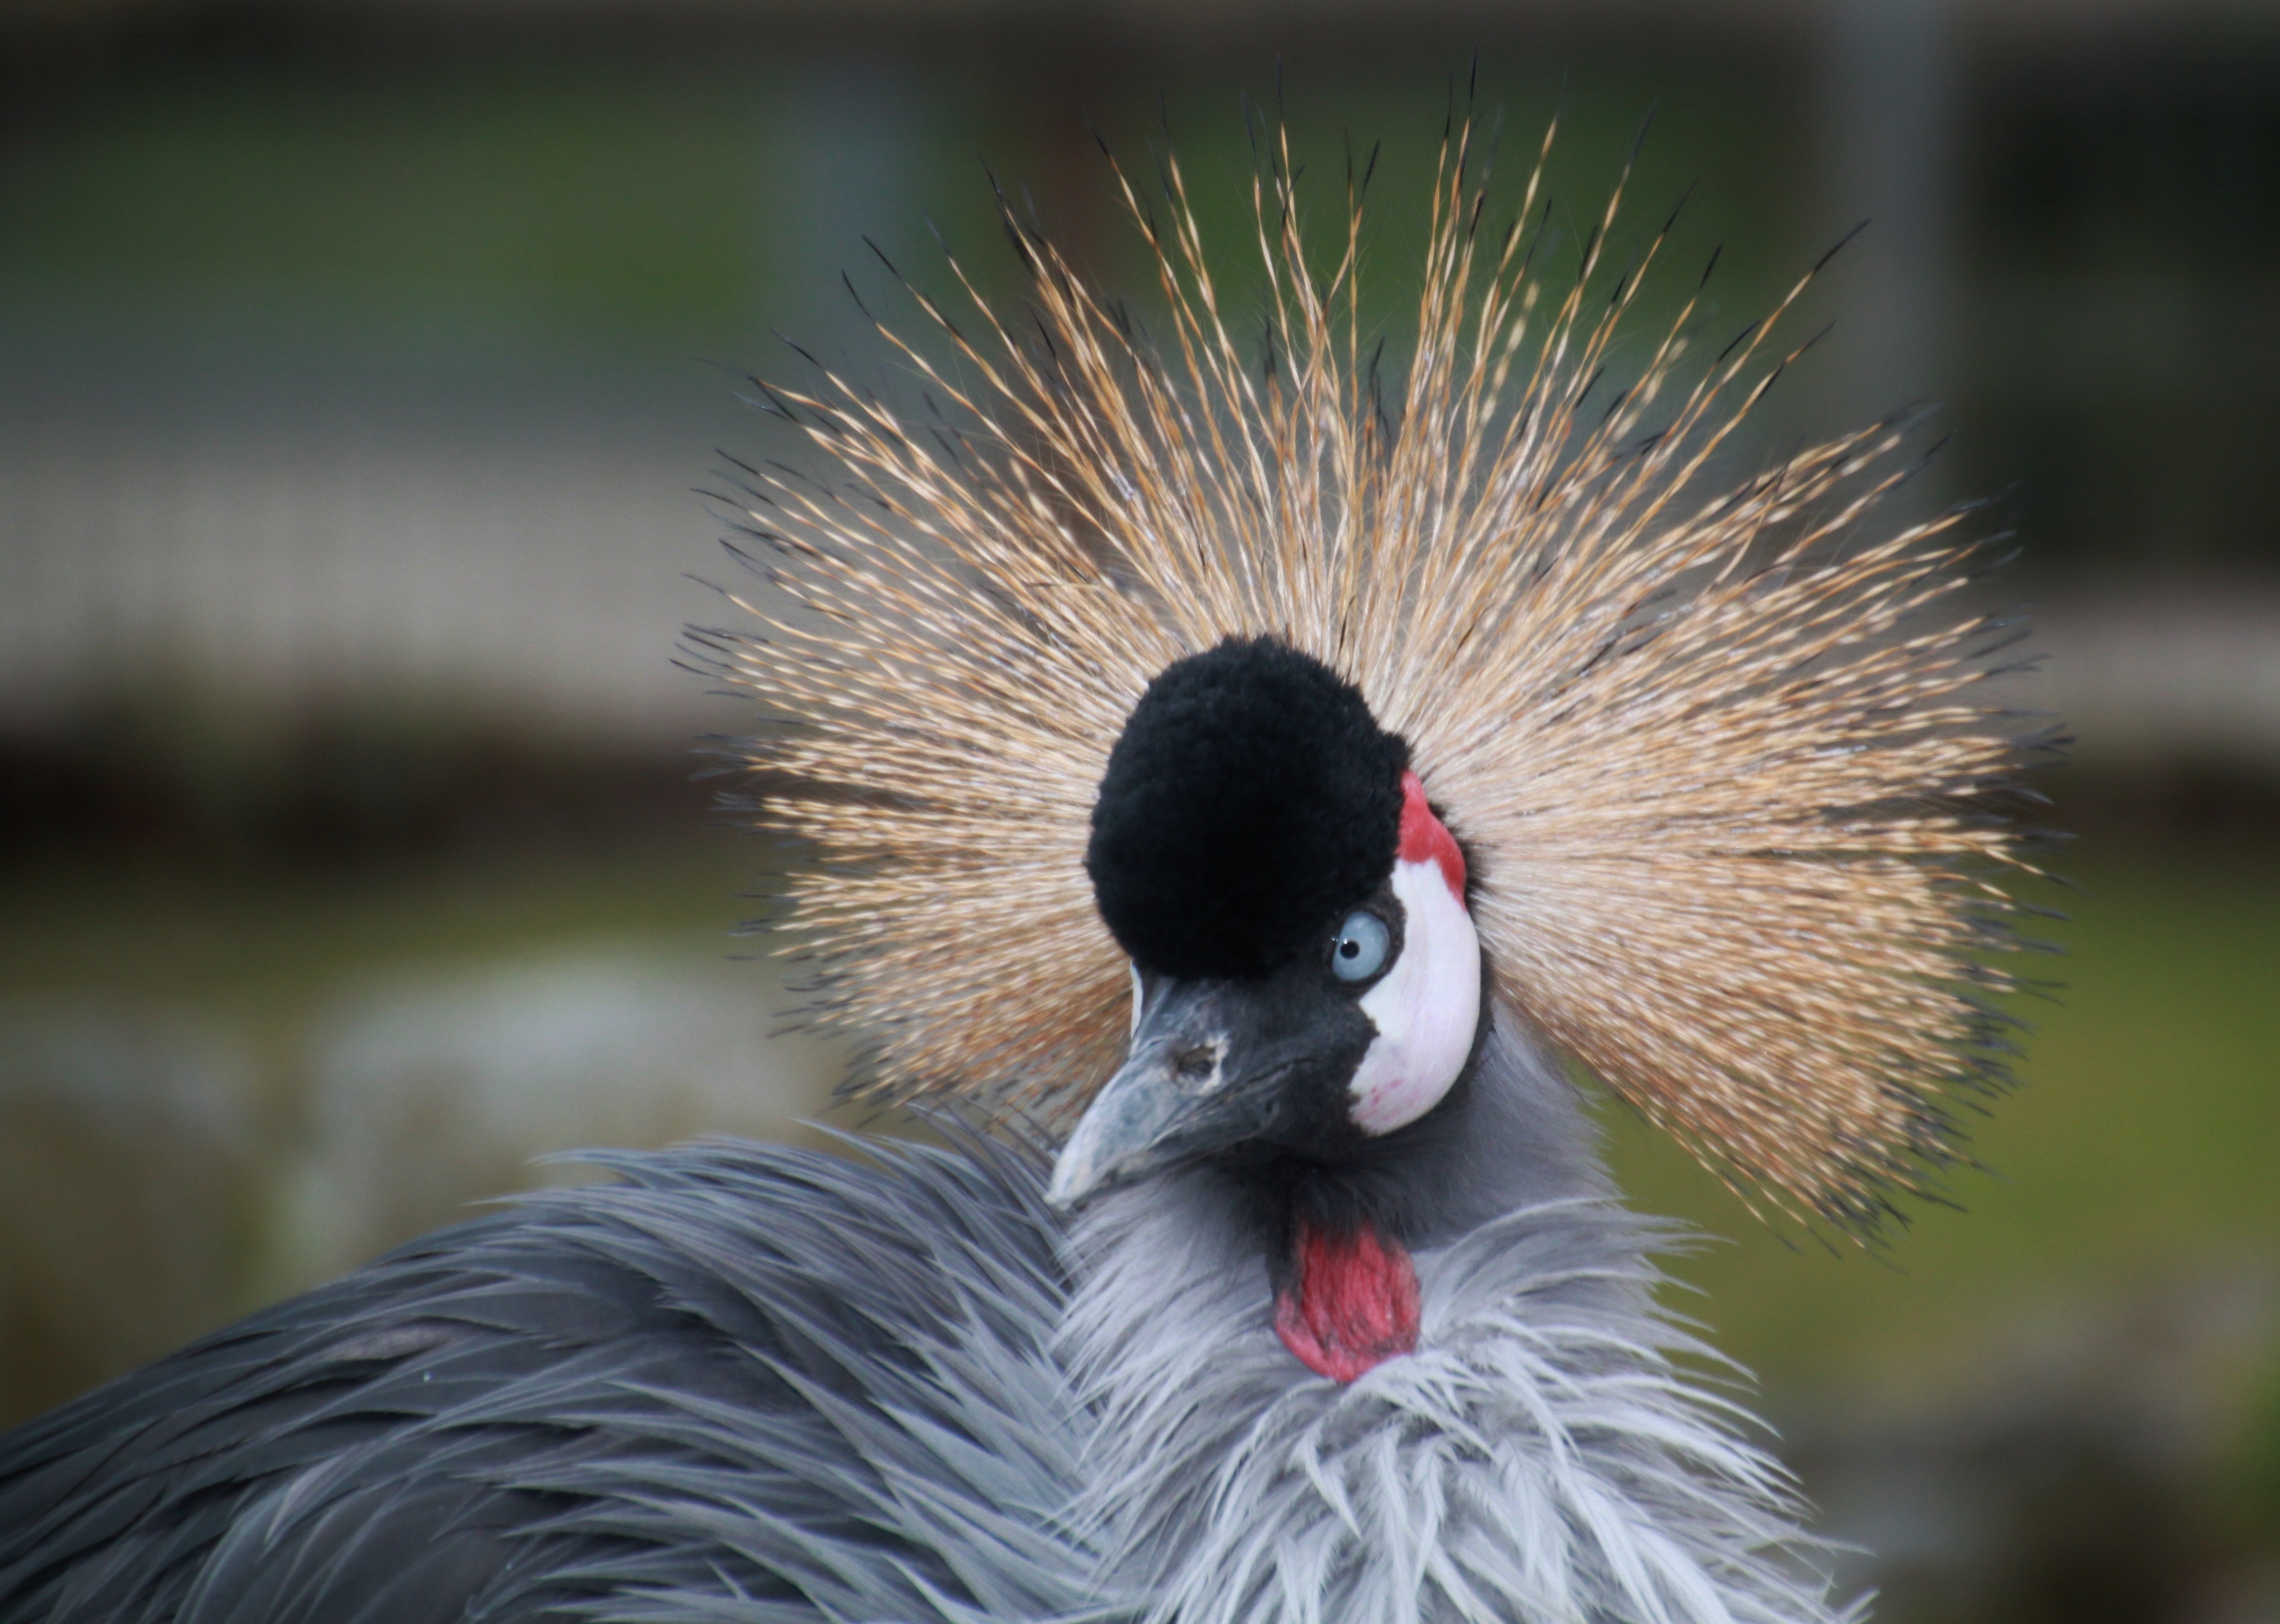
nature, bird, view, animal, wildlife, portrait, spring, beak, colorful, close, feather, fauna, plumage, blue eye, close up, animals, head, vertebrate, creature, crane, bill, exotic, animal world, spring dress, exot, pride, animal portrait, grey crowned crane, headdress, bird portrait, colorful feathers, echidna, crane like bird, eastern crowned crane